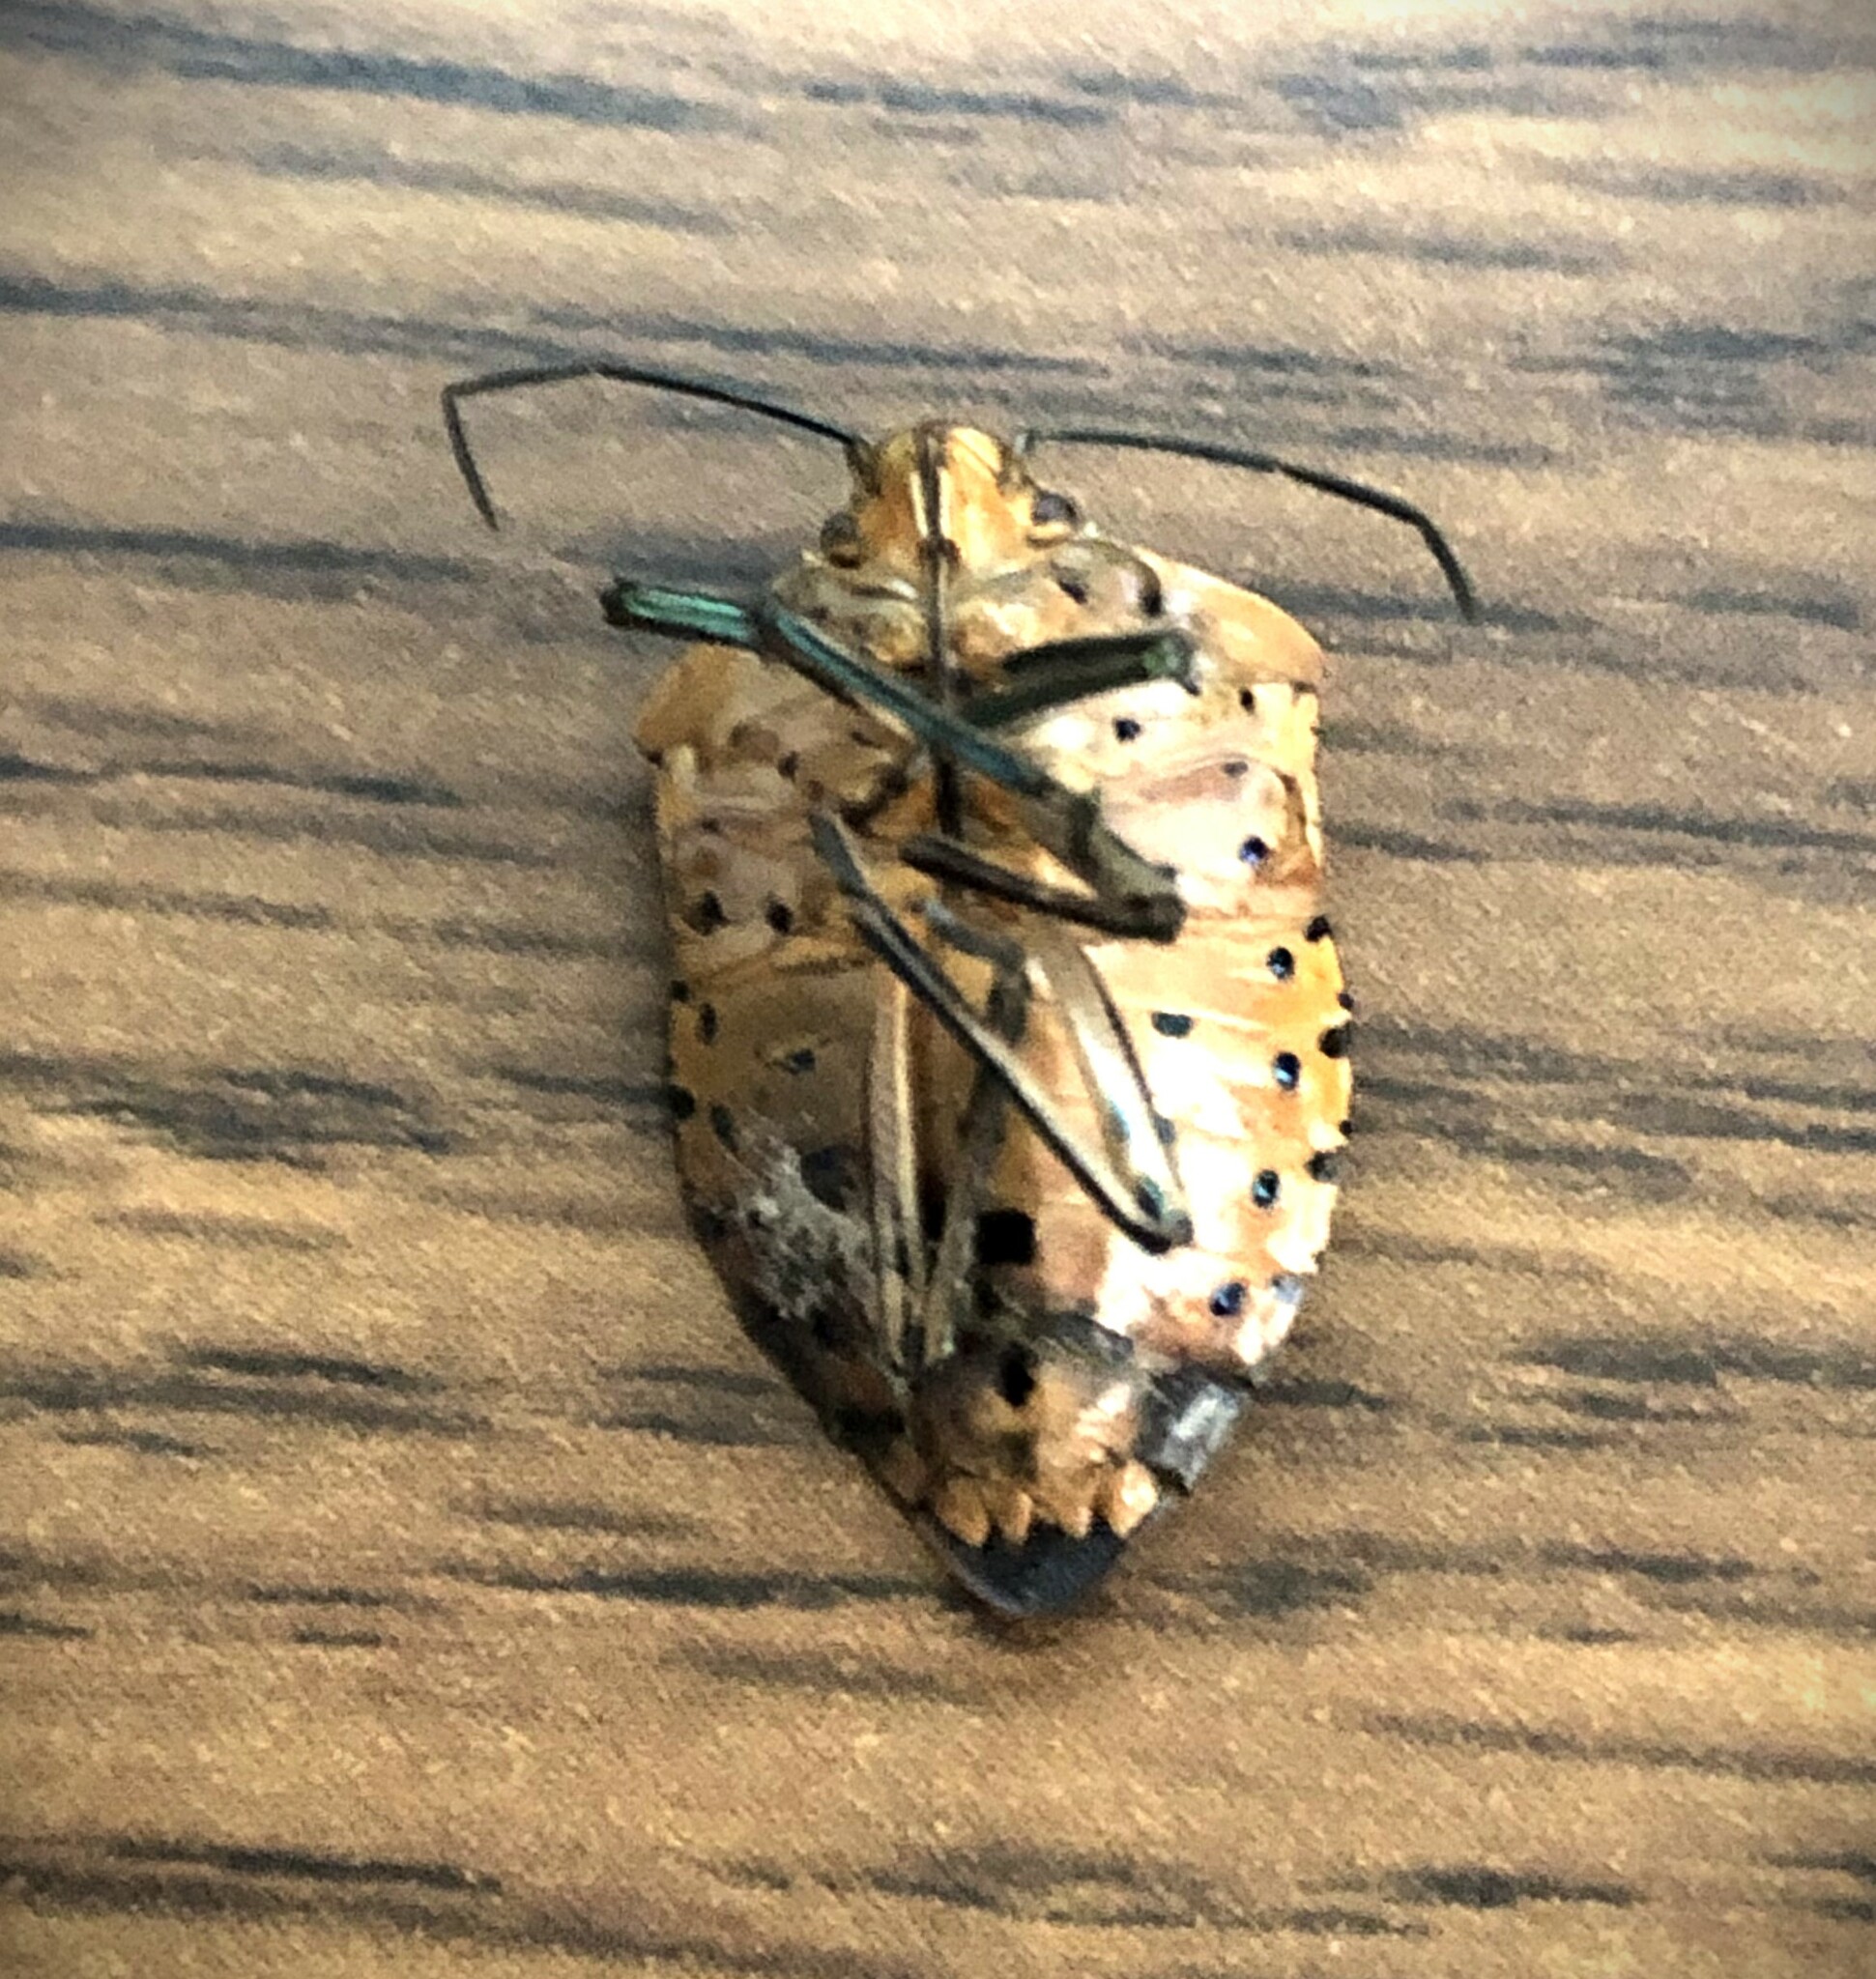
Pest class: stink_bug